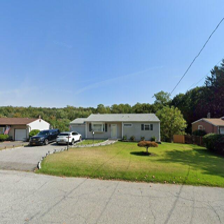
Label: streetView